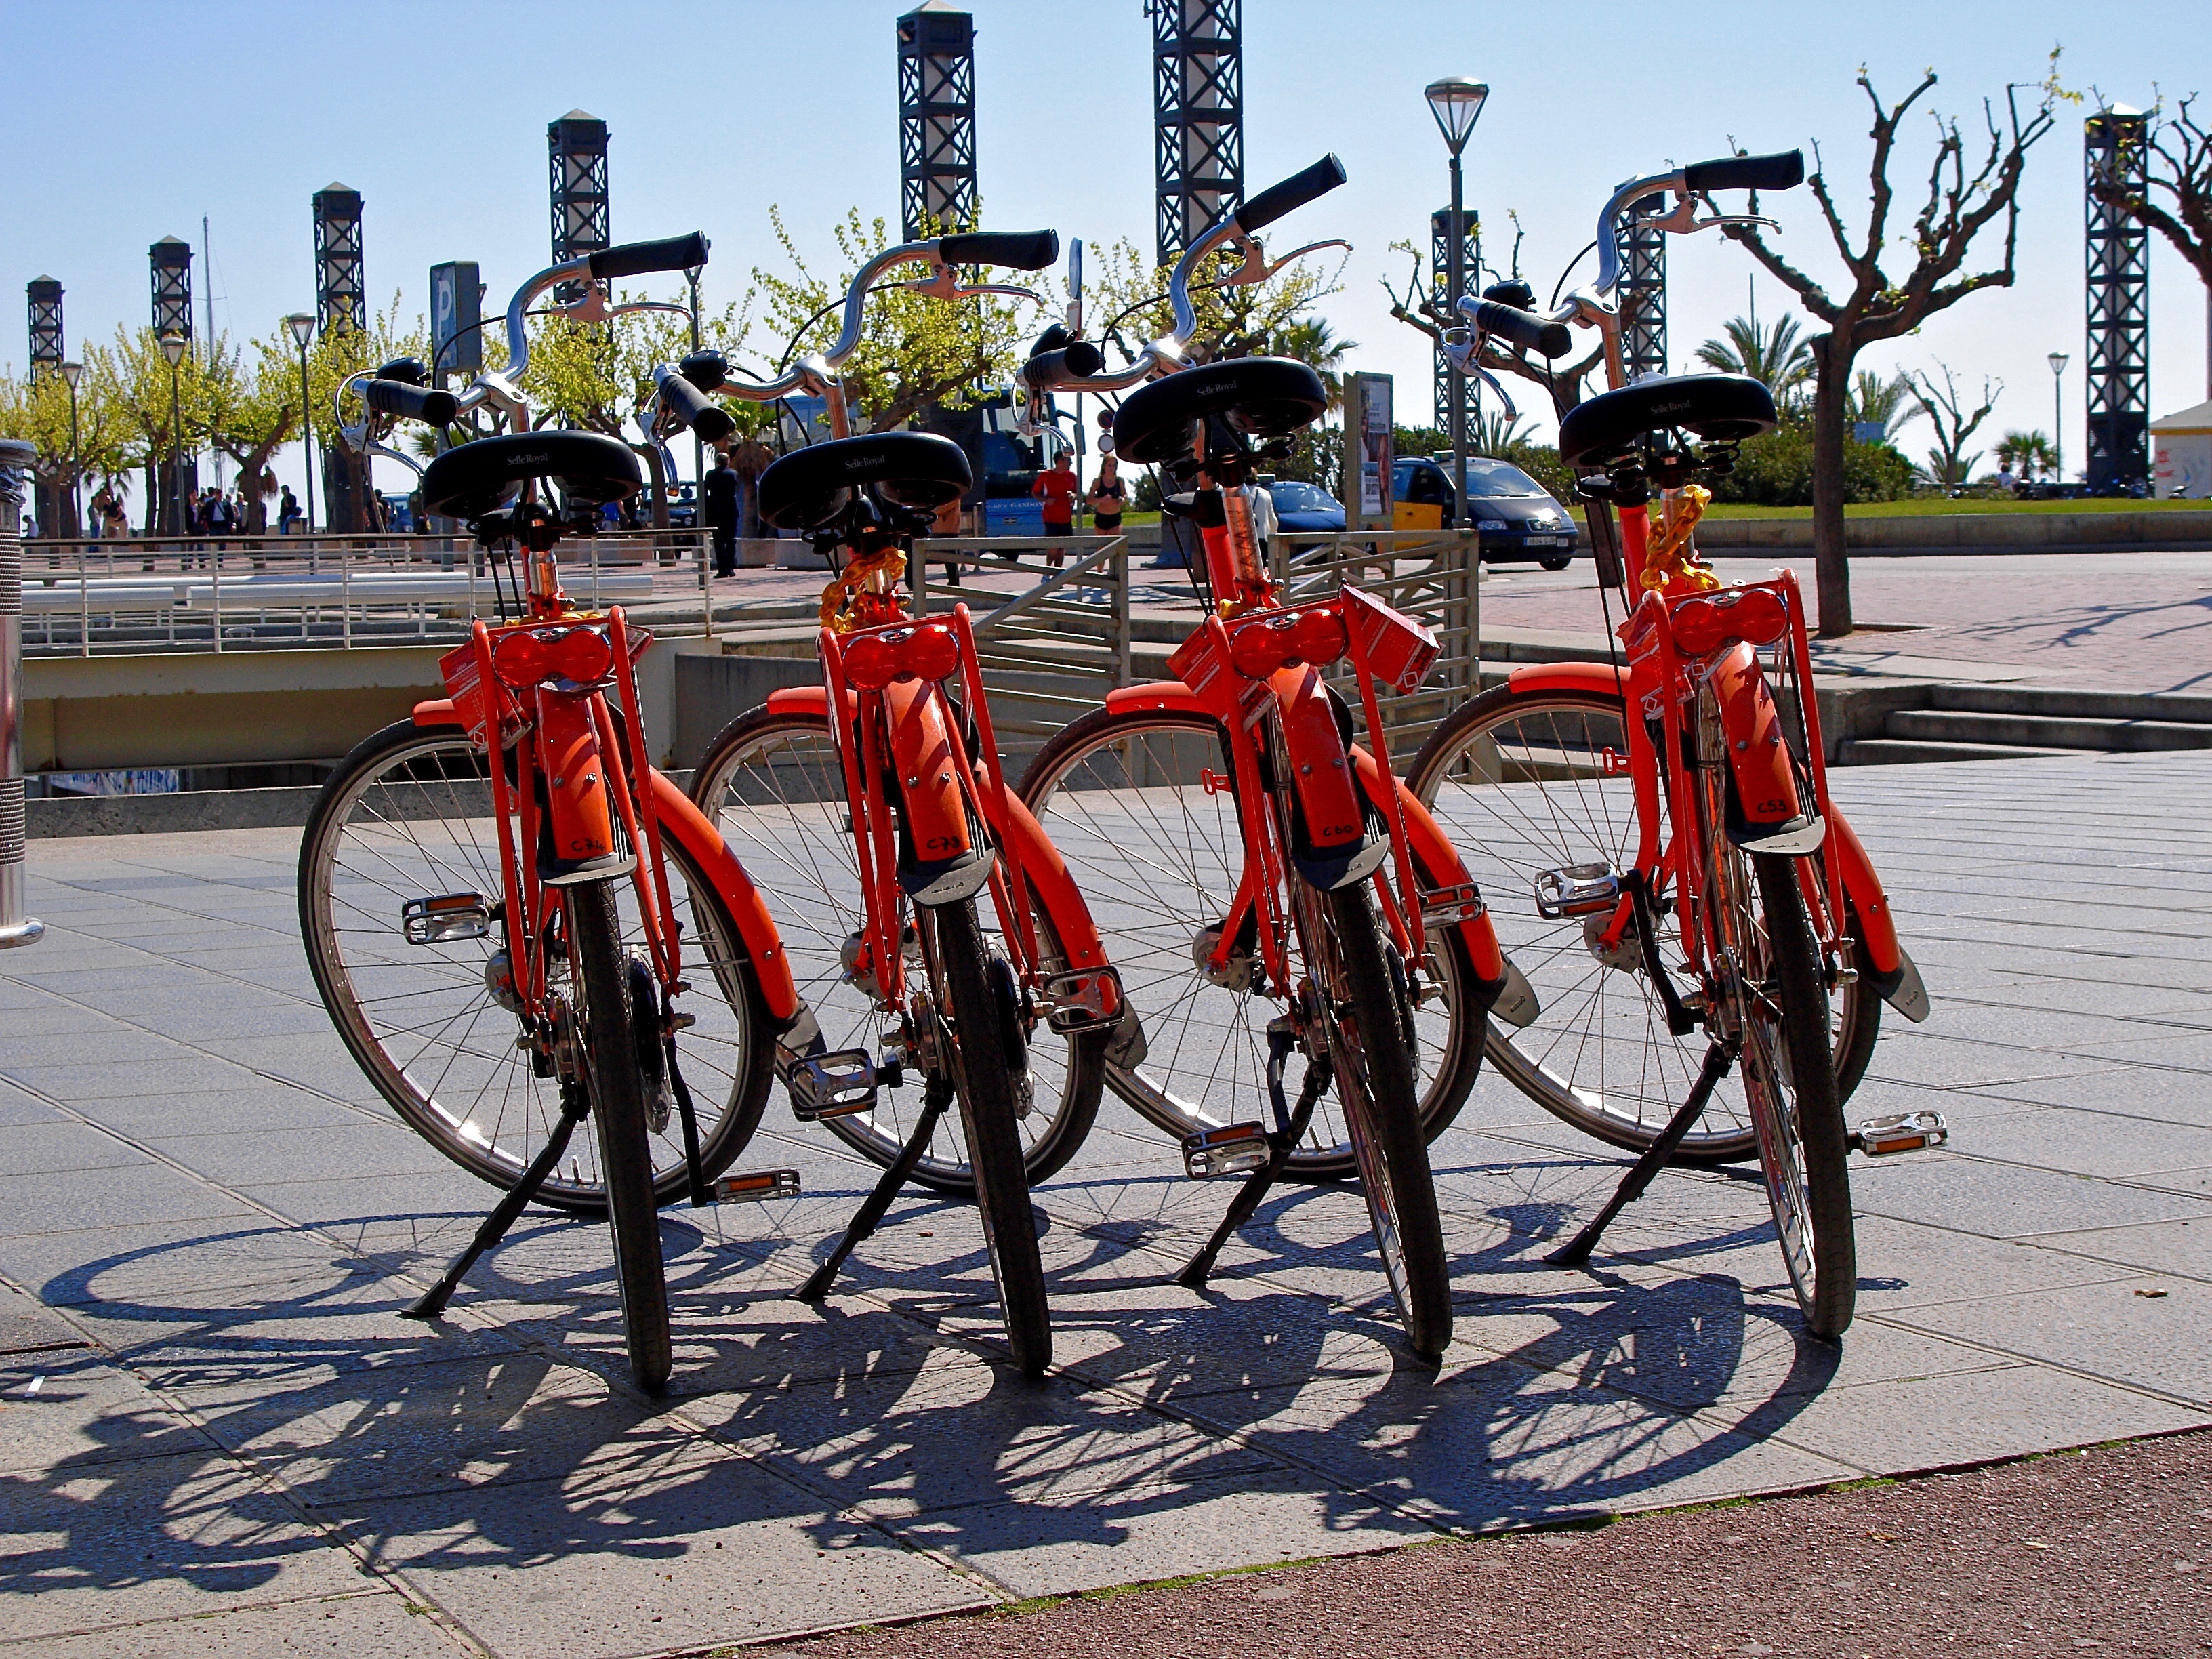
bicycle, vehicle, sports equipment, mountain bike, cycling, sports, road cycling, cycle sport, cyclo cross bicycle, cyclo cross, bicycle racing, road bicycle, endurance sports, racing bicycle, road bicycle racing, duathlon